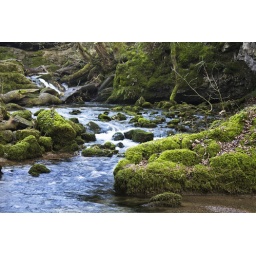
This picture was taken just below Janets Foss. The water was clear and so cold.